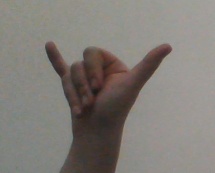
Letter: ya